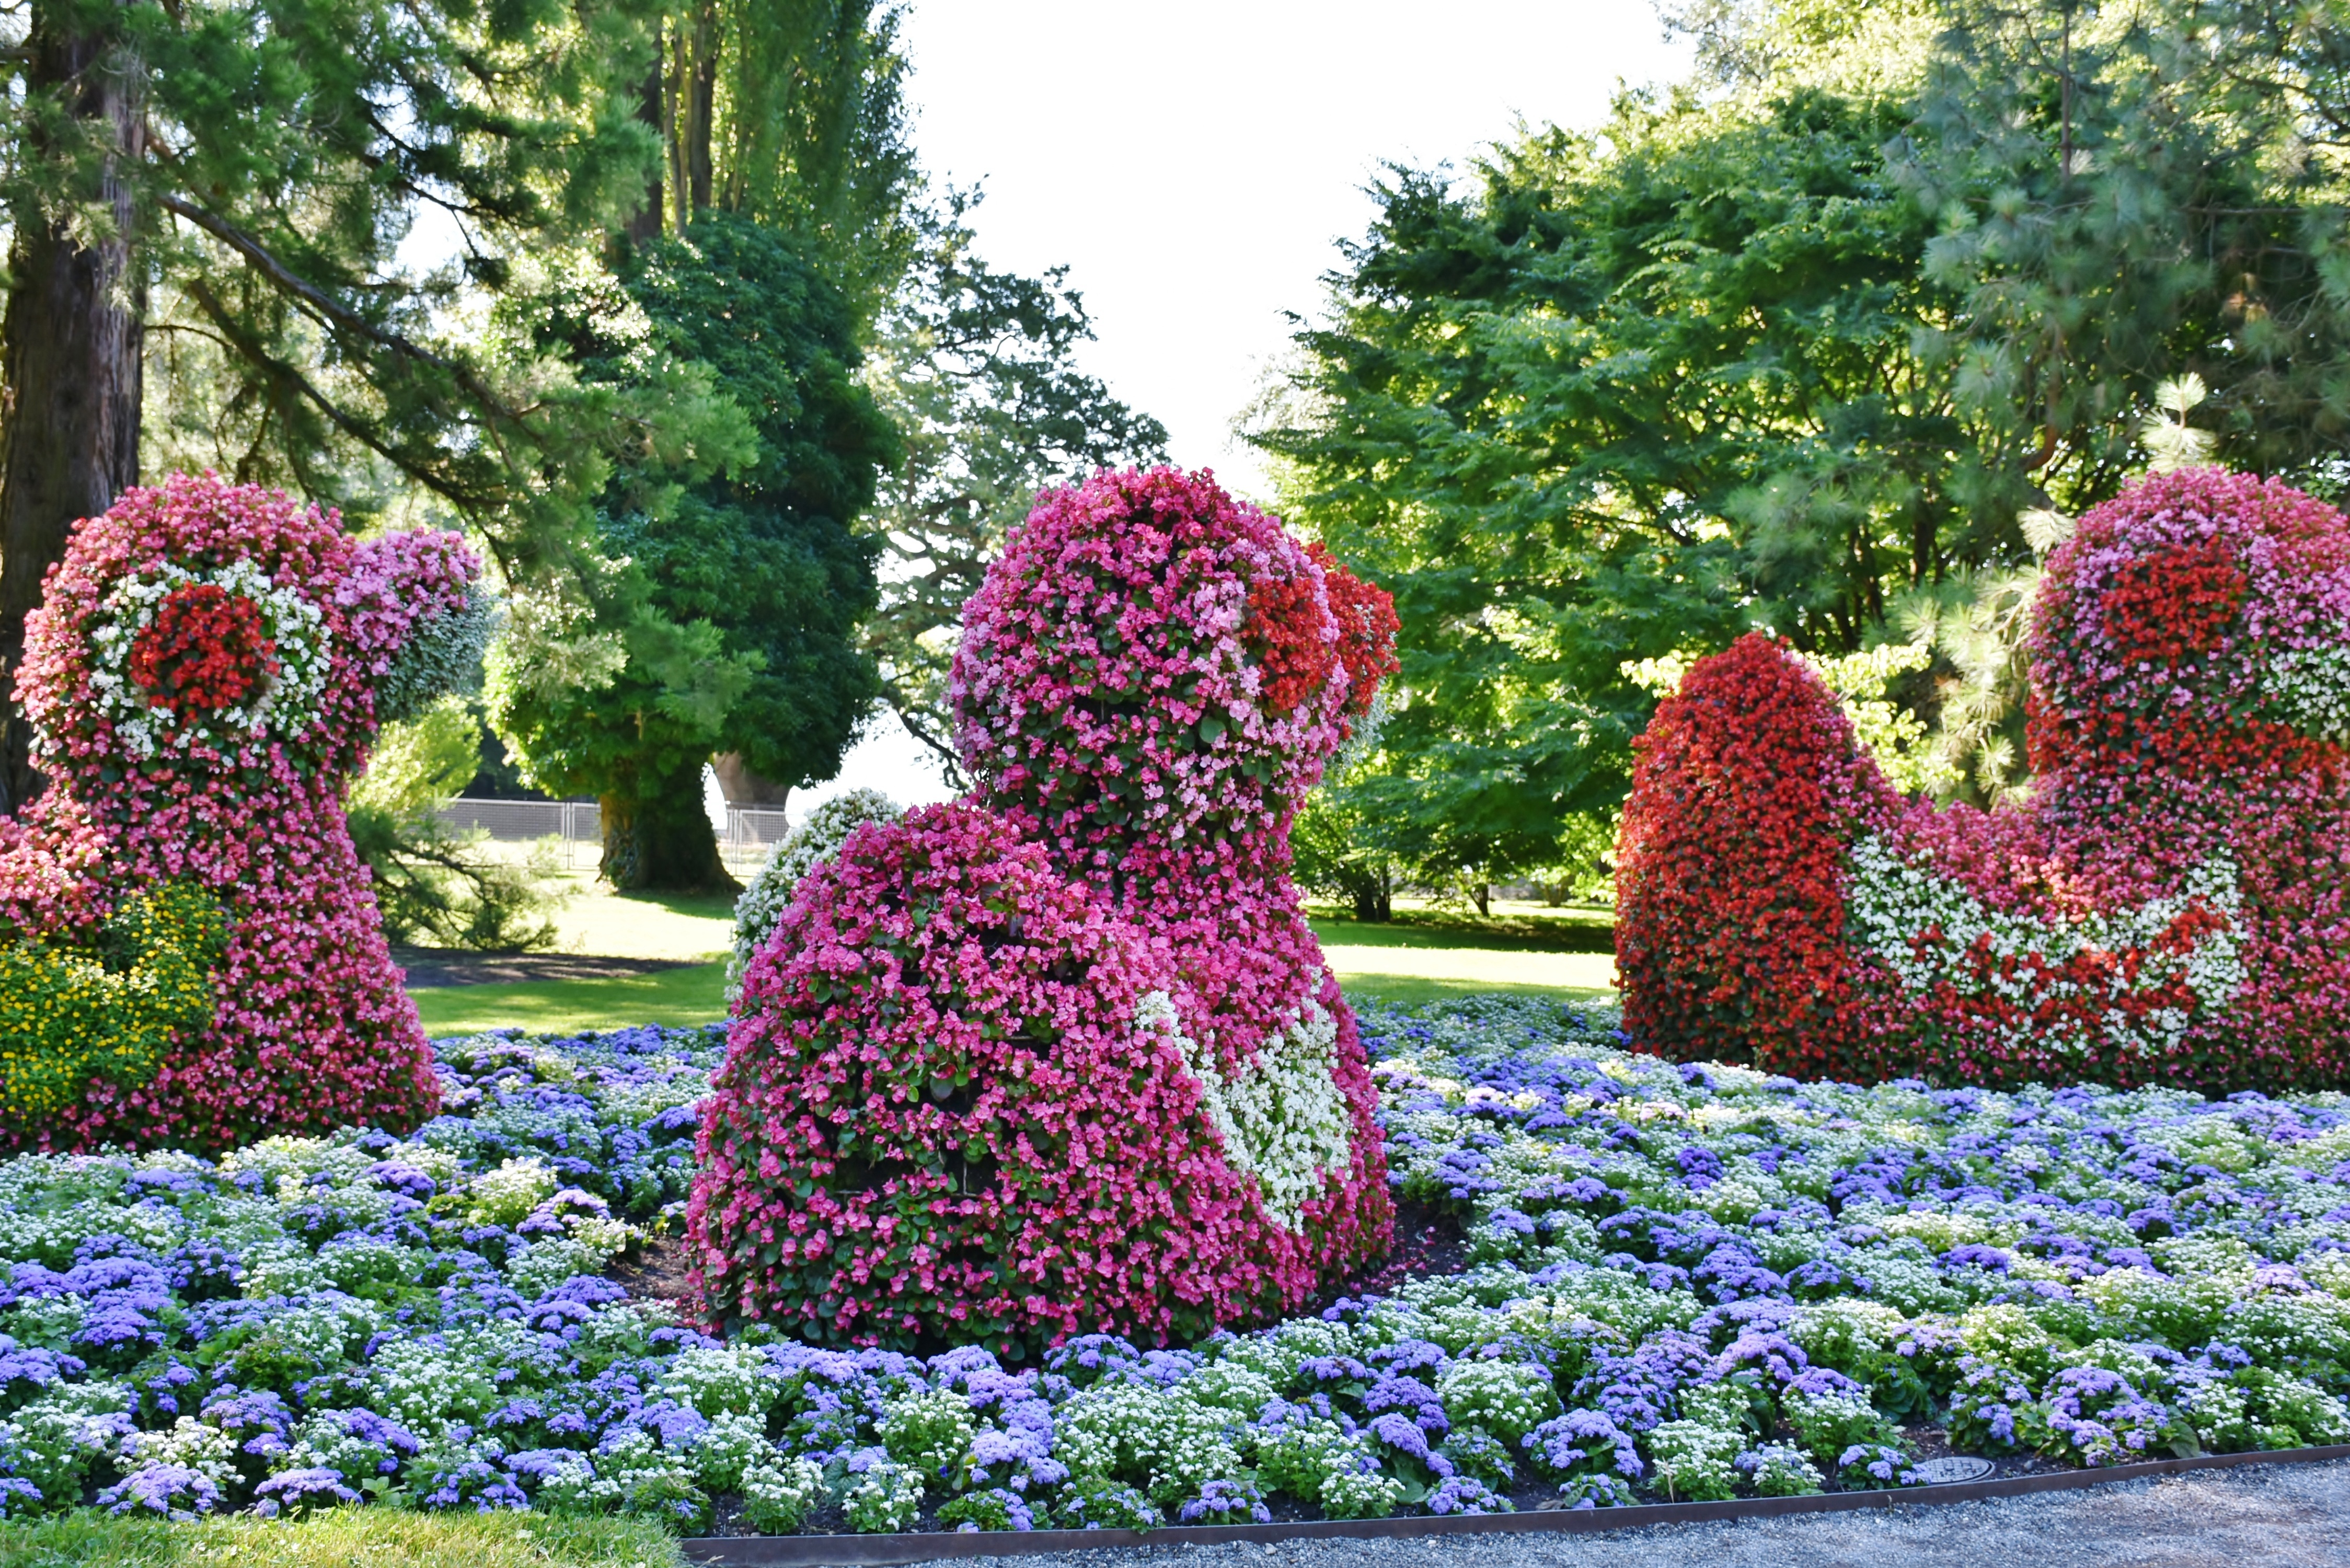
blossom, plant, lawn, flower, bloom, summer, park, botany, garden, flora, deco, flowers, colorful flowers, places of interest, shrub, germany, botanical garden, yard, floristry, flowering plant, floral decorations, flower figures, mainau island, land plant